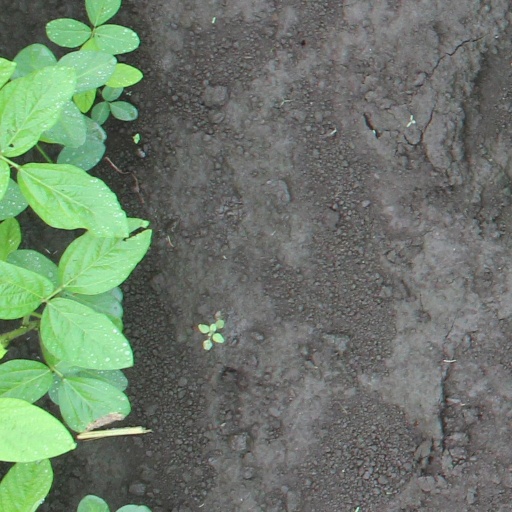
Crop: soybean